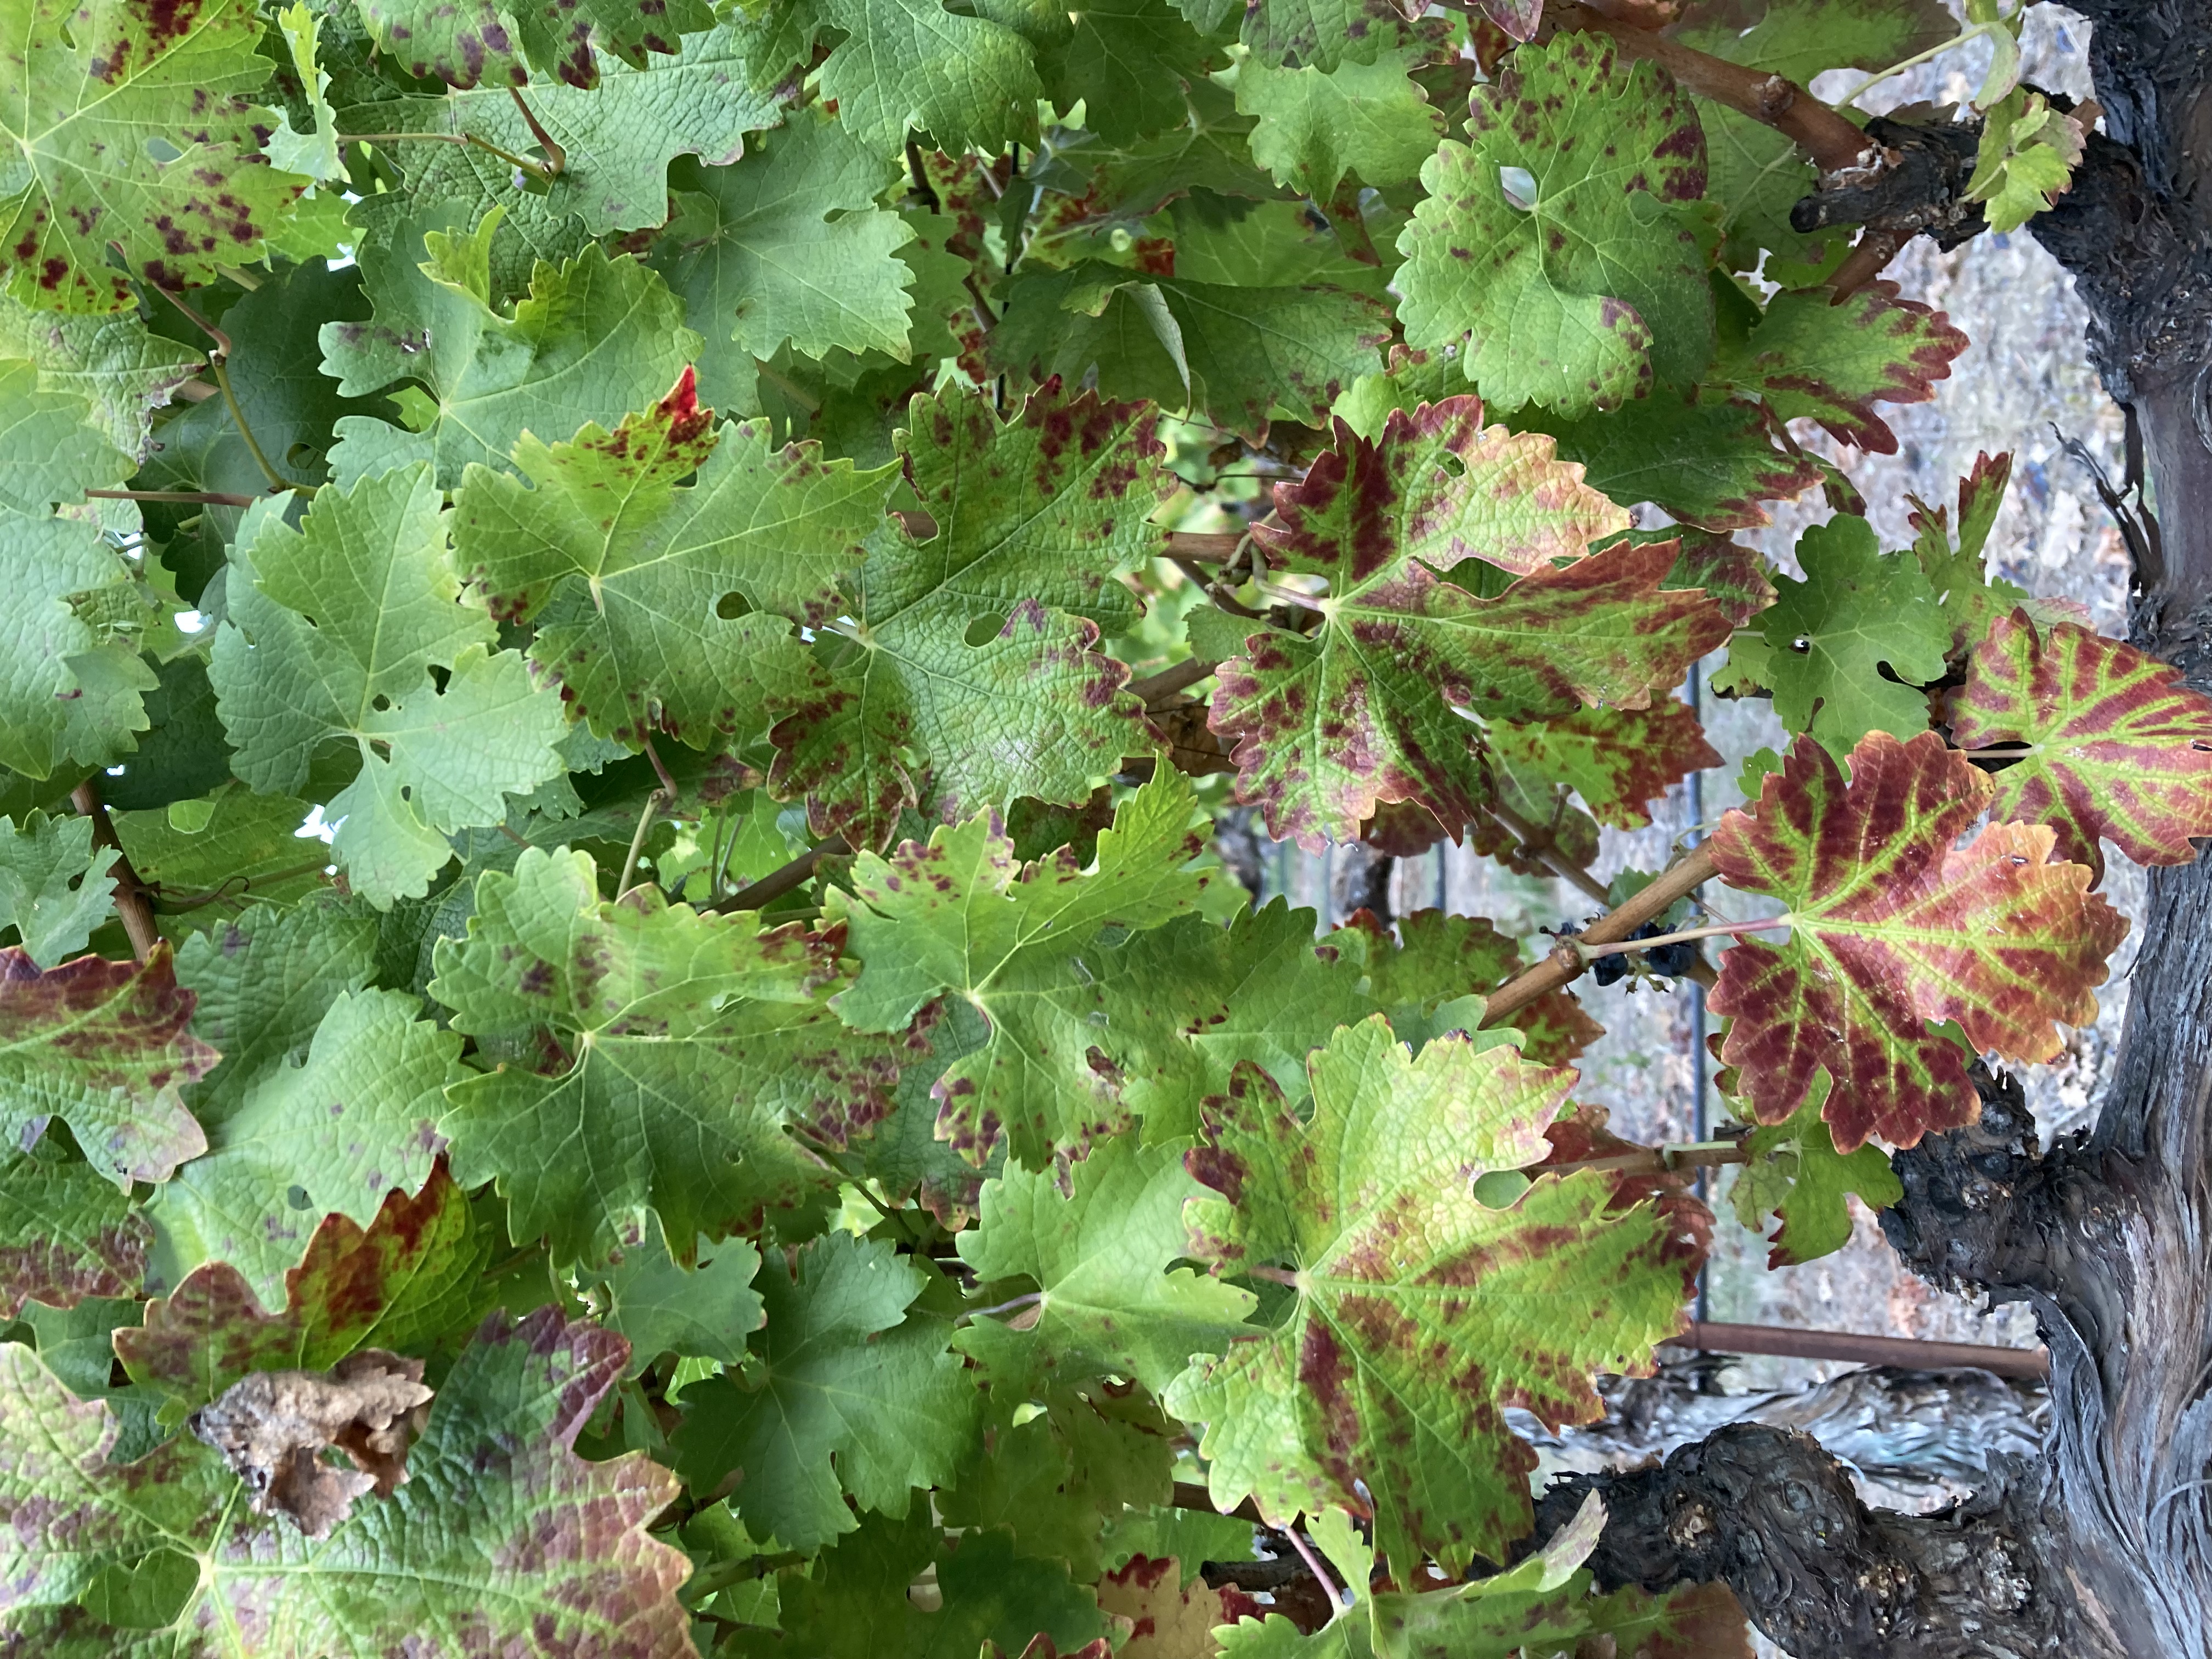
Label: Leafroll 3